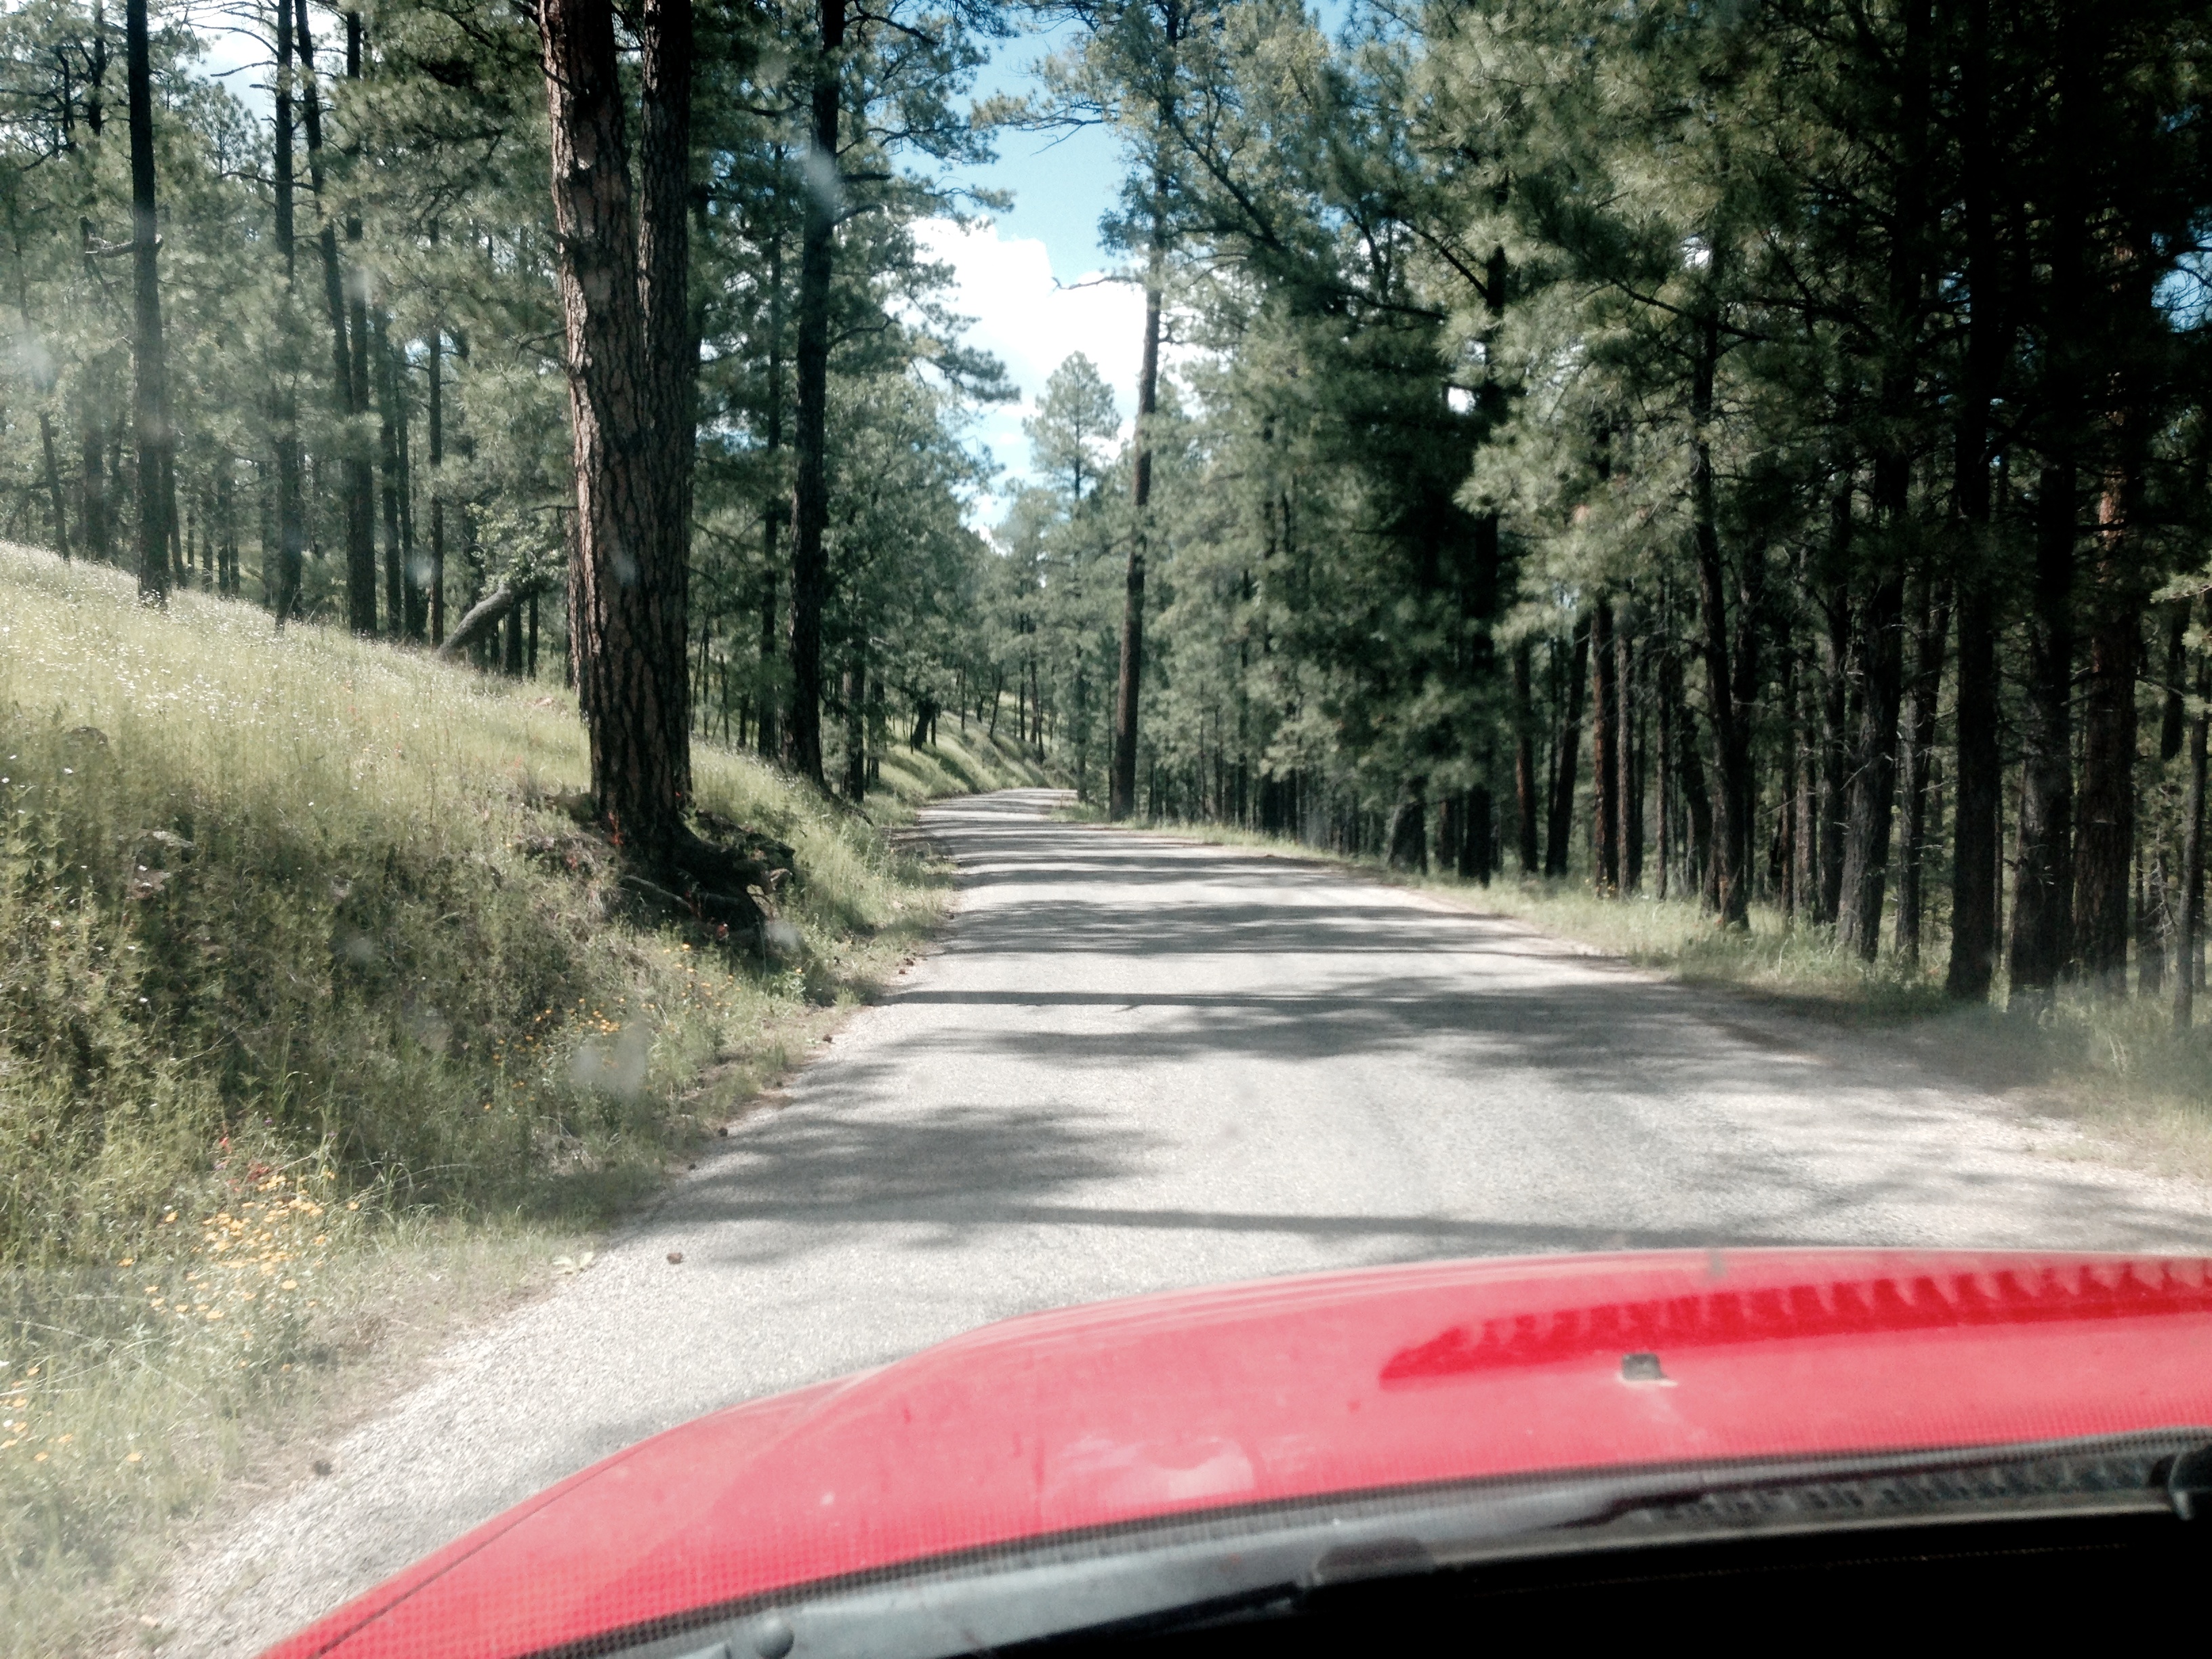
tree, forest, driving, vehicle, road trip